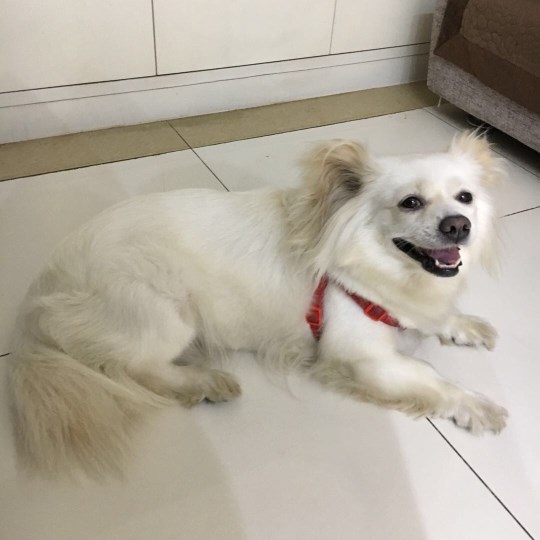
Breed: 253-n000107-Japanese_Spitzes